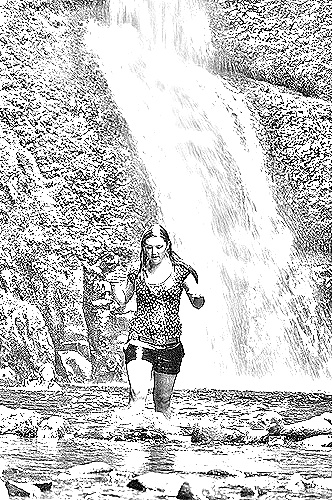
Portrait style: Sketch Portrait